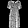
Label: Dress